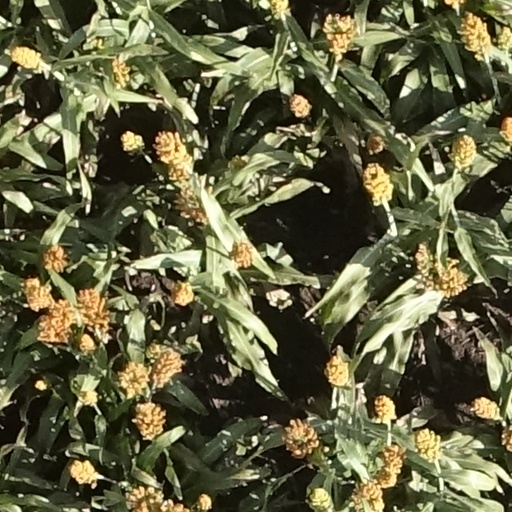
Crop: sorghum